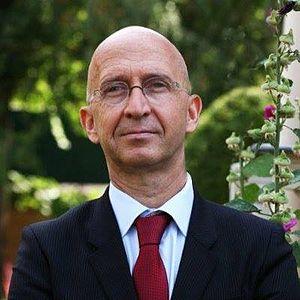
Homme politique Philippe Gustin
Philippe Gustin est un diplomate et haut fonctionnaire français.